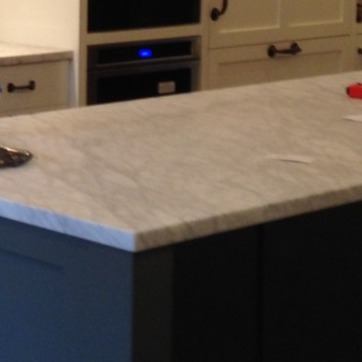
Material: polishedstone